Canis Major

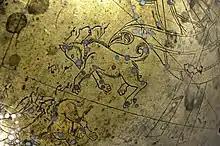
Canis Major as depicted on the Manuchihr Globe made in Mashhad 1632–33 AD. Adilnor Collection, Sweden.

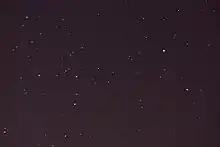
Canis Major, observed above Kuantan (north is towards top right)

In Chinese astronomy, the modern constellation of Canis Major is located in the Vermilion Bird, where the stars were classified in several separate asterisms of stars. The Military Market was a circular pattern of stars containing Nu, Beta, Xi and Xi, and some stars from Lepus. The Wild Cockerel was at the centre of the Military Market, although it is uncertain which stars depicted what. Schlegel reported that the stars Omicron and Pi Canis Majoris might have been them, while Beta or Nu have also been proposed. Sirius was ', the Celestial Wolf, denoting invasion and plunder. Southeast of the Wolf was the asterism ', the celestial Bow and Arrow, which was interpreted as containing Delta, Epsilon, Eta and Kappa Canis Majoris and Delta Velorum. Alternatively, the arrow was depicted by Omicron and Eta and aiming at Sirius (the Wolf), while the bow comprised Kappa, Epsilon, Sigma, Delta and 164 Canis Majoris, and Pi and Omicron Puppis.